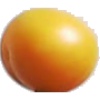
Label: Cherry Wax Yellow 1